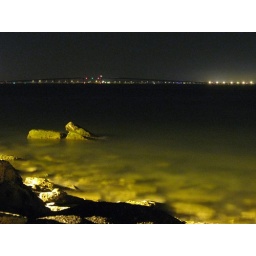
The Ocean CIty-Longport bridge and the BL England power plant are visble in the distance.